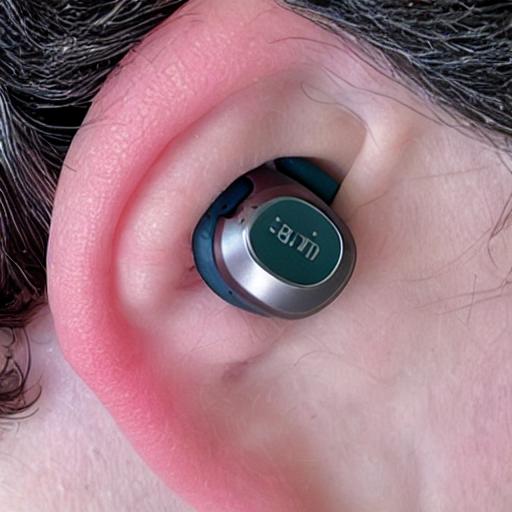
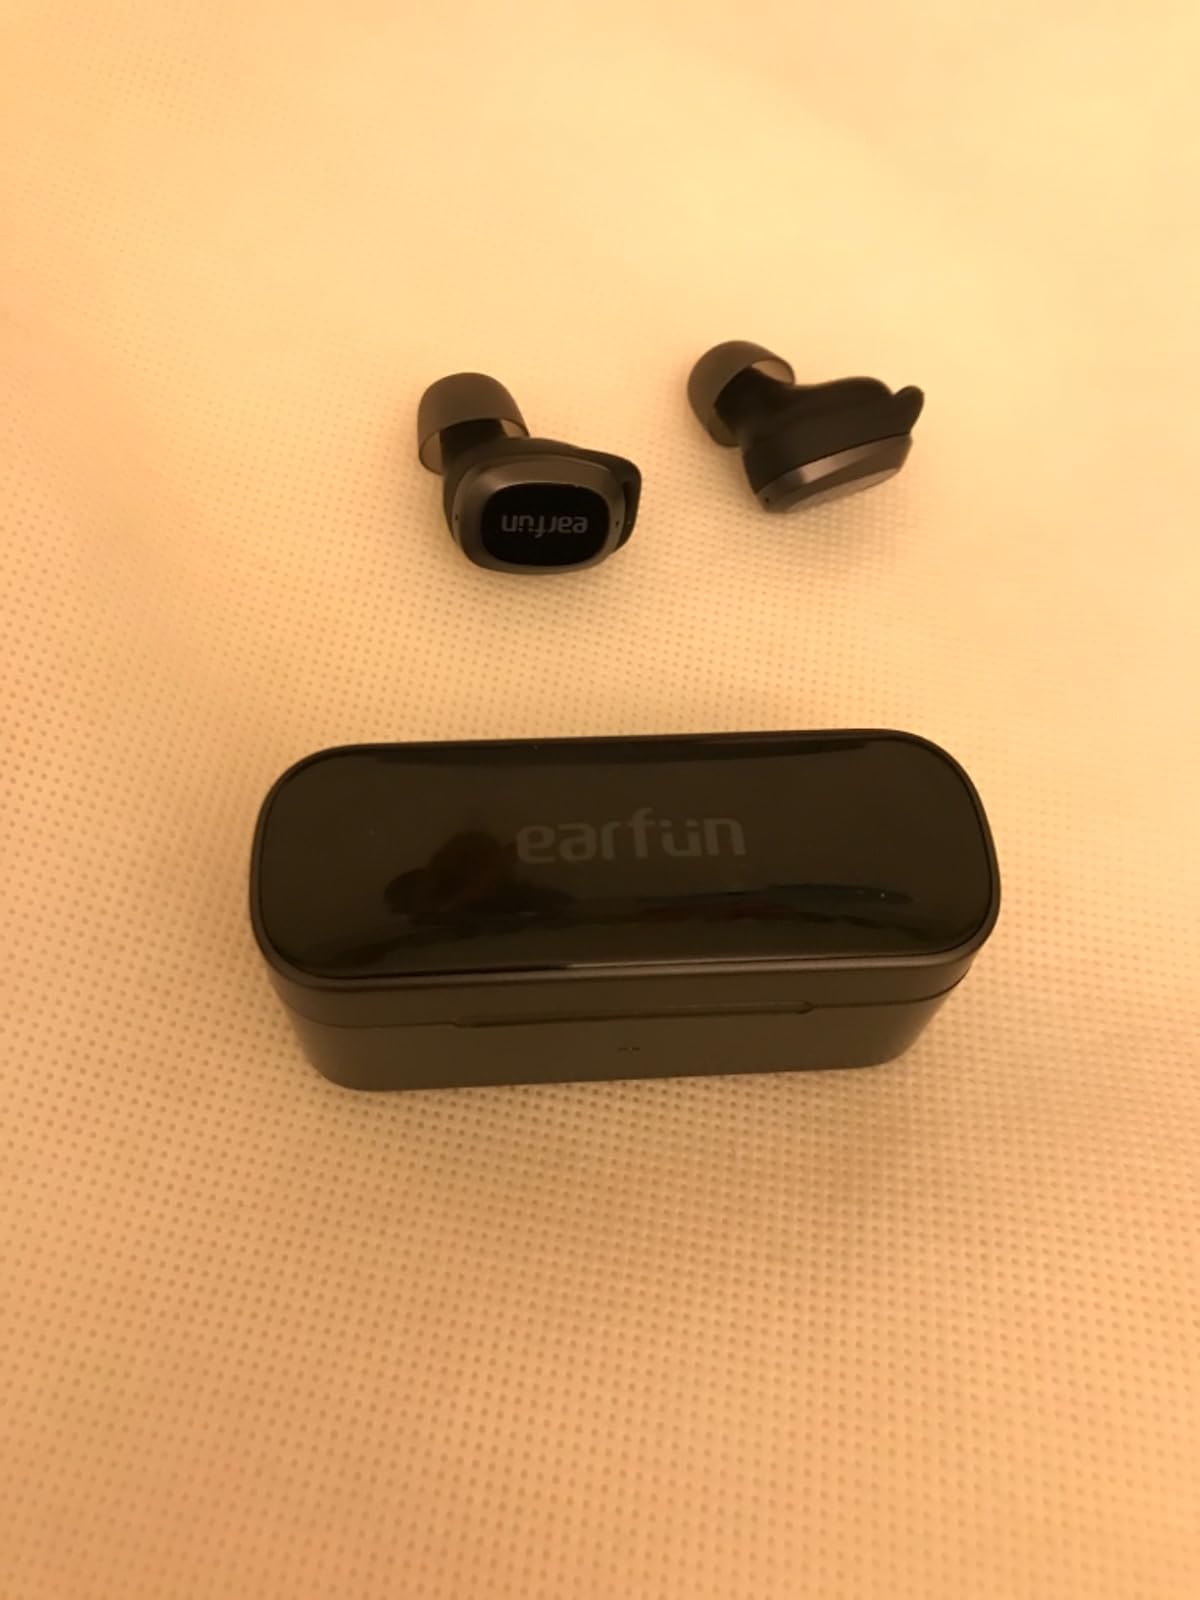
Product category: earbuds
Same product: no